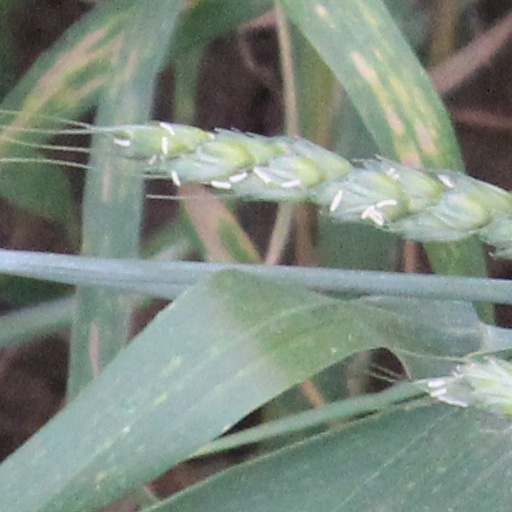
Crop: wheat